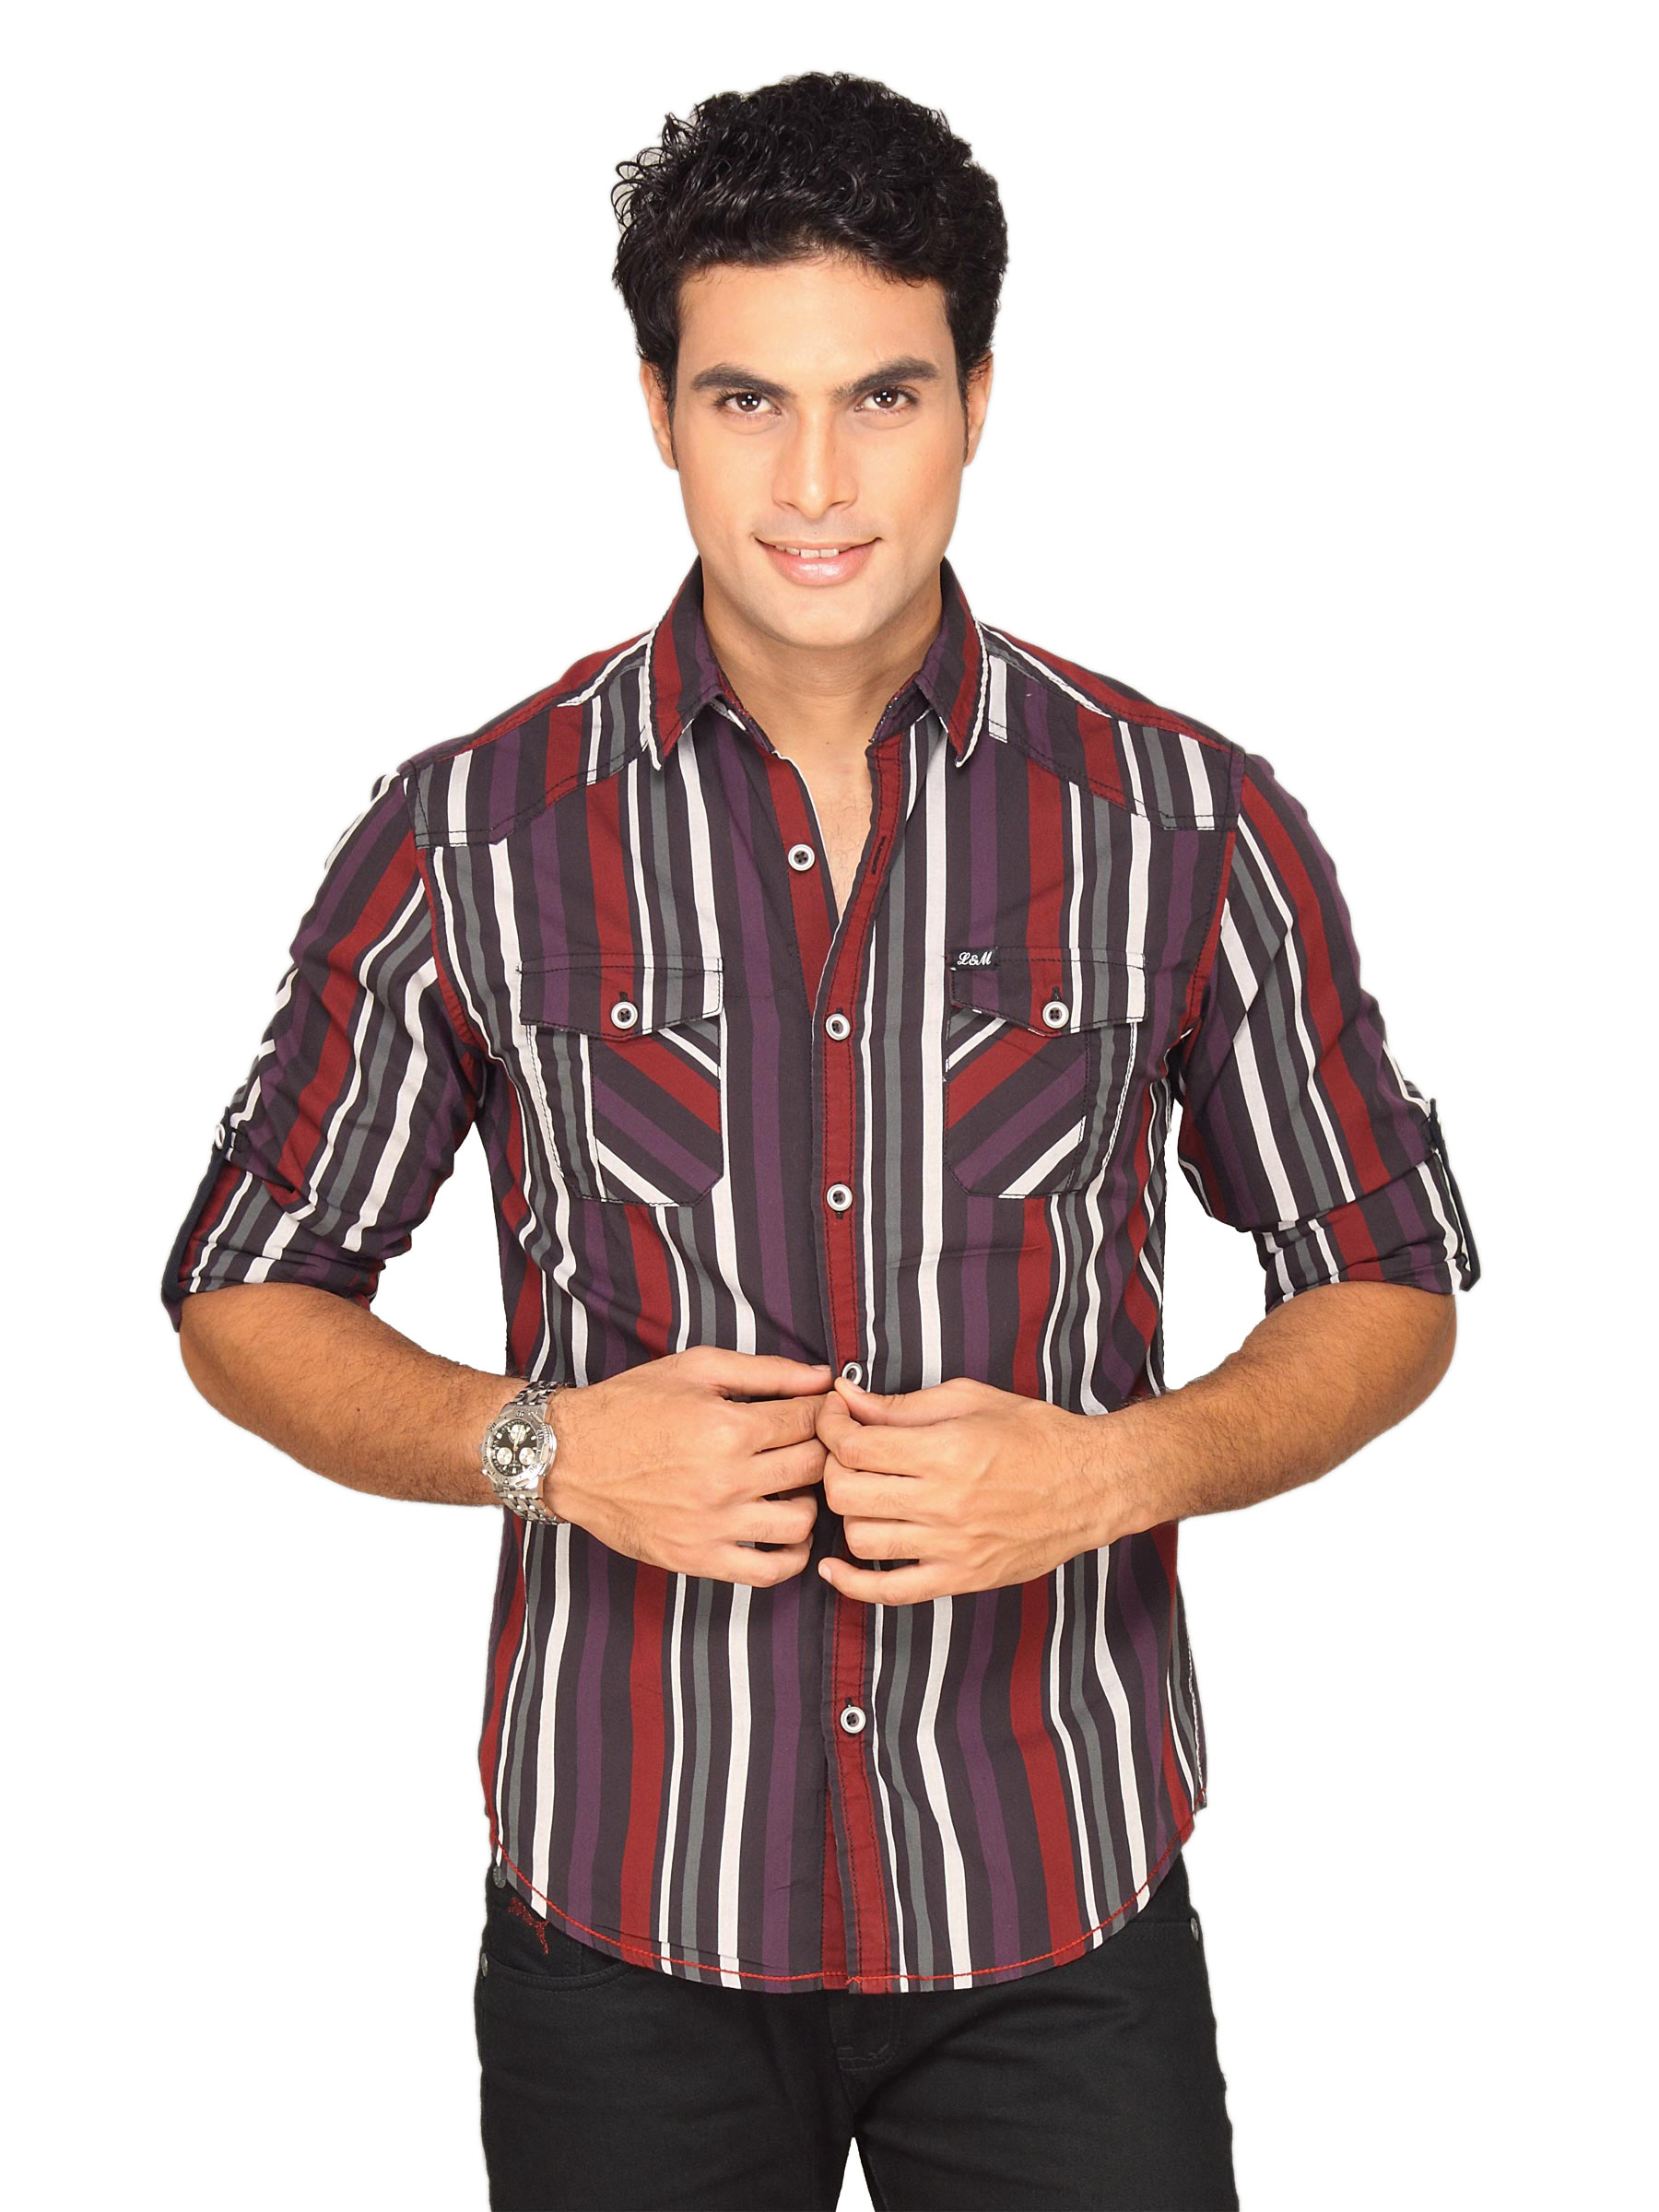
Locomotive Men Black Maroon Purple Stripe Shirt
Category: Apparel / Topwear / Shirts
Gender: Men
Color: Black
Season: Summer 2011
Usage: Casual